Stanislav Sukhina

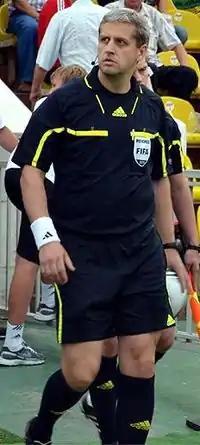
Stanislav Sukhina

Stanislav Valeryevich Sukhina (born August 16, 1968, in Cherkasy, Ukraine, Soviet Union) is a Russian football official and a former referee and player.